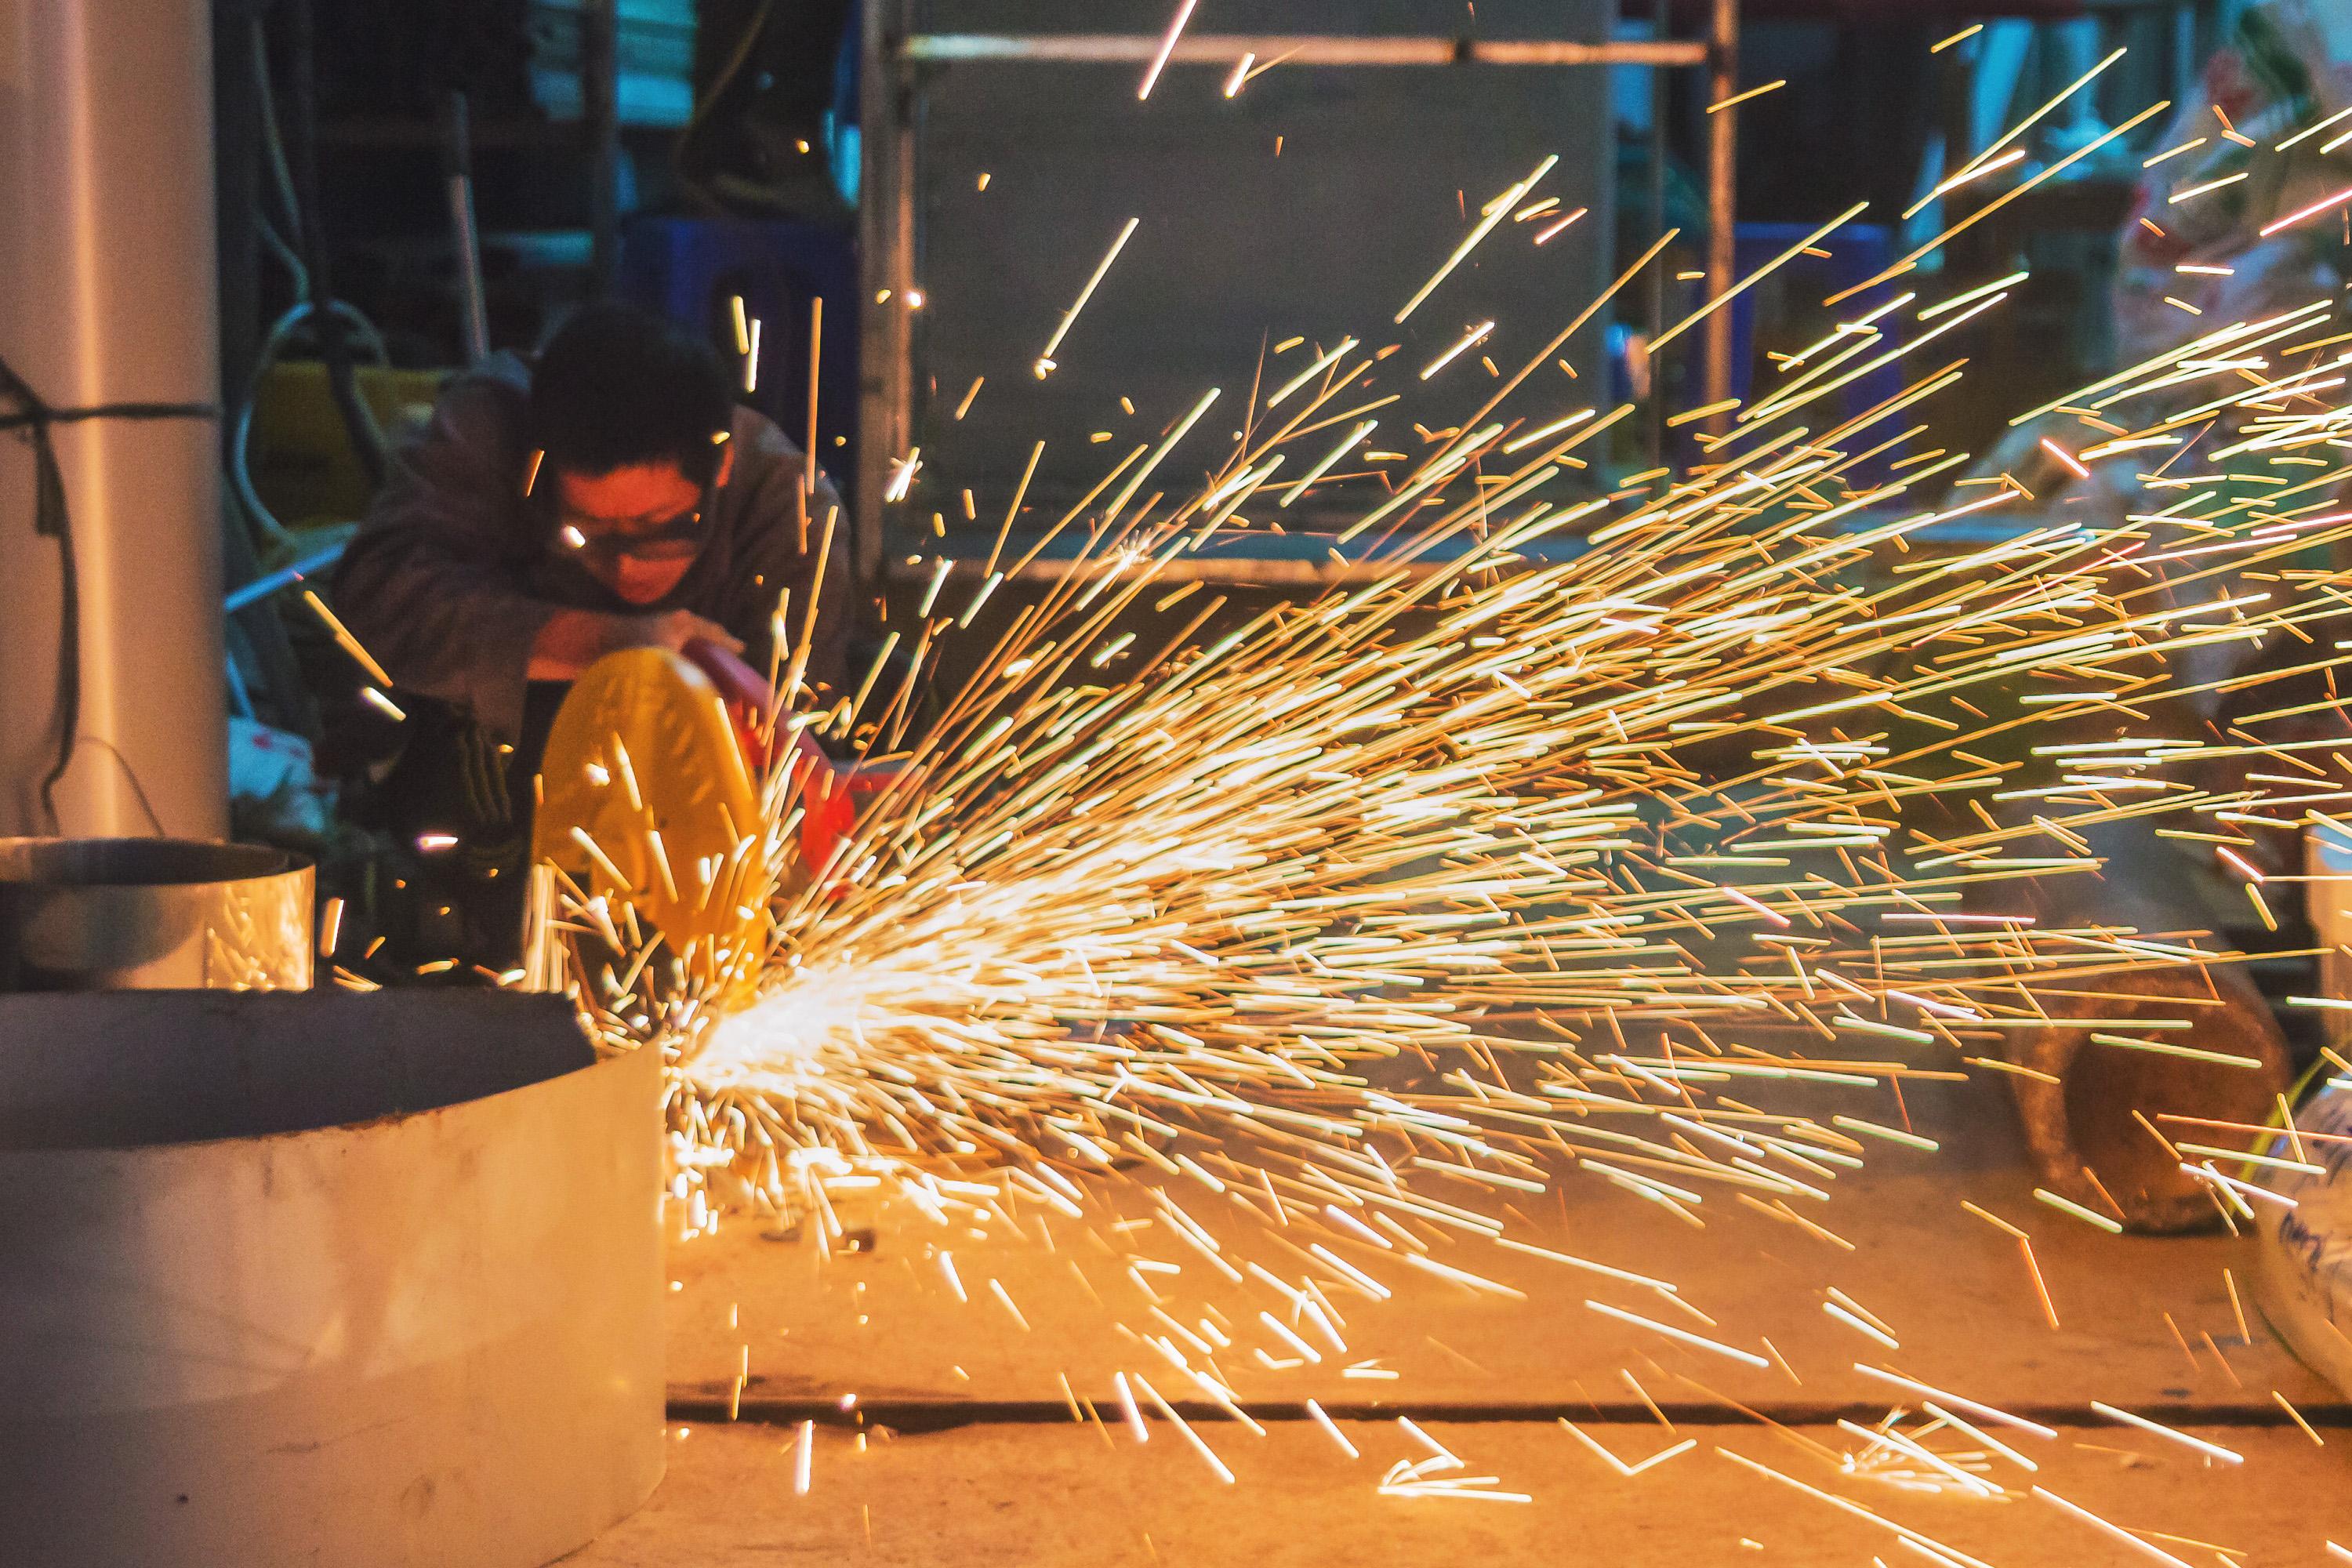
grinding, angle grinder, welder, light, welding, machine, sparkler, metal, metalworking, steel, Thermal lance, wood, glass